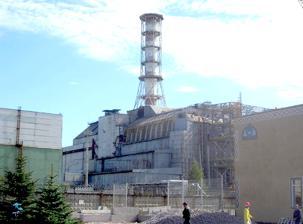
Building: Chernobyl Nuclear Power Plant sarcophagus
Country: Ukraine
Year built: 1986
Structure covering destroyed unit 4 at the Chernobyl Nuclear Power Plant This article is about the original containment. For the new containment in place since 2016, see Chernobyl New Safe Confinement . Chernobyl Nuclear Power Plant Sarcophagus Ukrainian : Укриття Чорнобильської АЕС The sarcophagus in 2006. The tall chimney is an original part of the reactor building. Location in Ukraine Alternative names Chernobyl Nuclear Power Plant Shelter Structure General information Status Deteriorated; succeeded by Chernobyl New Safe Confinement Type Confinement shelter Location Covering Reactor 4 of the Chernobyl Nuclear Power Plant , within the Chernobyl Exclusion Zone , near Pripyat Country Ukraine Coordinates 51°23′23″N 30°05′56″E / 51.3896°N 30.0990°E / 51.3896; 30.0990 Construction started June 1986 Completed November 1986 Demolished Not to be demolished The Chernobyl Nuclear Power Plant sarcophagus or Shelter Structure ( Ukrainian : Об'єкт "Укриття" ) is a massive steel and concrete structure covering the nuclear reactor number 4 building of the Chernobyl Nuclear Power Plant . The sarcophagus resides inside the New Safe Confinement structure. The New Safe Confinement is designed to protect the environment while the sarcophagus undergoes demolition and the nuclear cleanup continues. The sarcophagus was designed to limit radioactive contamination of the environment following the 1986 Chernobyl disaster , by encasing the most dangerous area and protecting it from climate exposure. It is located within a large restricted area known as the Chernobyl Exclusion Zone . The original Russian name is Объект "Укрытие" ( Obyekt Ukrytiye ), which means sheltering or covering , as opposed to sarcophagus. The sarcophagus locked in 200 tons of radioactive lava-like corium , 30 tons of highly contaminated dust and 16 tons of uranium and plutonium . By 1996, the structure had deteriorated to the point where numerous stabilization measures were required. Internal radiation levels were estimated to be as high as 10 000 röntgens per hour in certain areas (normal background radiation in cities is usually around 20–50 microröntgens per hour, and a lethal dose is 500 röntgens over 5 hours). The sarcophagus was entirely covered with the New Safe Confinement, construction of which was completed in 2017. Construction Preparatory steps for building the sarcophagus in 1986 The design of the sarcophagus started on 20 May 1986, 24 days after the disaster. Subsequent construction lasted for 206 days, from June to late November of the same year. Due to high radiation levels, it was impossible to directly screw down the nuts and bolts or apply any direct welding to the sarcophagus, so this work was done remotely where possible. The seams of the sarcophagus, however, could not be fully sealed. The entire construction process consisted of eight stages: Clearing and concreting of territory around reactor unit 4 Erection of initial reinforced concrete protective walls around the perimeter Construction of separation walls between units 3 and 4 Cascade wall construction Covering of the turbine hall Mounting of a high-rise buttress wall Erection of supports and installation of a reactor compartment covering The installation of a ventilation system. More than 400,000 cubic metres (14,000,000 cu ft) of concrete and 7,300 tonnes of metal framework were used during the erection of the sarcophagus. The building ultimately enclosed 740,000 cubic metres (26,000,000 cu ft) of heavily contaminated debris inside, together with contaminated soil. On 11 October 1986, the Soviet Governmental Commission accepted a report entitled: "Conclusion on Reliability and Durability of a Covering Constructions and Radiation Safety of Chernobyl NPP Unit 4 Reactor Compartment". [ verification needed ] The sarcophagus has over 60 bore holes to allow observation of the interior of the core. In many places the structure was designed to have ventilation shafts to allow some convection inside. Filtration systems have been put in place so that no radioactive material will escape through these holes. Ongoing issues View of the sarcophagus in 2005 The present shelter is constructed on top of the ruins of the reactor building. The "Mammoth Beam" that supports the roof of the shelter rests partly on the structurally unsound west wall of the reactor building that was damaged by the accident. The western end of the shelter roof is supported by a wall at a point designated axis 50. This wall is reinforced concrete and was cracked by the accident. Designed stabilisation steel structure The DSSS is a yellow steel object that has been placed next to the wrecked reactor; it is 63 meters (207 ft) tall and has a series of cantilevers that extend through the western buttress wall, and is intended to stabilize the sarcophagus. This was done because if the wall of the reactor building or the roof of the shelter were to collapse, then large amounts of radioactive dust and particles would be released directly into the atmosphere , resulting in a large new release of radioactivity into the environment. In December 2006 the "Designed Stabilisation Steel Structure" (DSSS) was extended until 50% of the roof load (about 400 tons) was transferred from the axis 50 wall to the DSSS. Upper biological shield A further threat to the shelter is the steel and concrete slab that formed the upper biological shield (UBS), situated above the reactor prior to the accident. This concrete slab was thrown upwards by the explosion in the reactor core and now rests at approximately 15° from vertical. The position of the upper bioshield is considered inherently unsafe, as only debris supports it in its nearly upright position. A collapse of the bioshield would further exacerbate the dust conditions in the shelter, possibly spreading some quantity of radioactive materials out of the shelter, and could damage the shelter itself. The UBS is a disk 17.7 meters (58 ft) in diameter, weighing 1000 tons. The shield is formally called Component E and nicknamed Elena . The twisted fuel bundles still attached to it are called Elena's hair . Replacement Main article: Chernobyl New Safe Confinement Infographic about the New Safe Confinement On 22 December 1988, Soviet scientists announced that the sarcophagus would only last 20–30 years before requiring restorative maintenance work. In 1998, with the help of the European Bank for Reconstruction and Development , a conservation programme was completed that included securing the roof beams from collapsing. Nonetheless, the rain-induced corrosion of supporting beams still threatens the sarcophagus' integrity. It was revealed that the water is leaking through the sarcophagus via holes in its roof, becoming radioactively contaminated , and then seeping through the reactor's floor into the soil. The Chernobyl New Safe Confinement, rolled into place in November 2016, allows for the dismantling of the sarcophagus and for radioactive material to be removed. The containment was expected to cover the existing sarcophagus in 2015. However, delays and a €100 million funding gap caused a yearlong delay, before being moved into place in November 2016. As of 2020 [update] , the building was undergoing testing of its installed systems. [ needs update ] References Notes